Execution of Elke Tsang Kai-mong

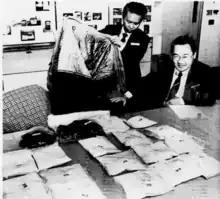
The packets of heroin Elke Tsang was charged with importing

Due to the intimidation and threats by Ah Jim, Tsang had no choice but to accept the offer, and she received the two winter jackets from another man the next day, and that same man also packed up her jackets and luggage and kept them until she checked in at the airport. According to Tsang, when she was safely on board the plane she decided to return to Hong Kong from Singapore instead of travelling onwards to Europe, as the US$3,000 she had received was equivalent to HK$21,000 and amounted to a substantial part of the original loan. Tsang also thought that if she was caught with the hashish on arrival in Hong Kong she would probably not face arrest.